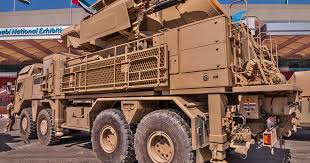
Label: Pantsir-S1